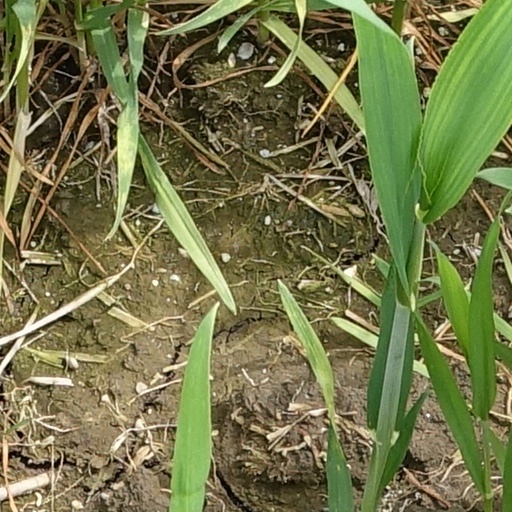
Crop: wheat